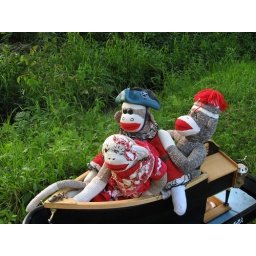
Plying their trade in the river waters running through House Redhair lands.